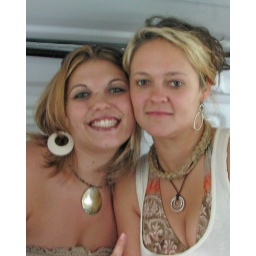
Riding in the shuttle van to the top of the hill